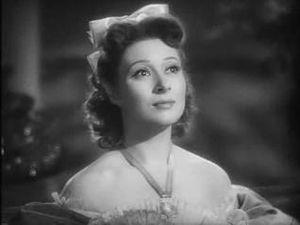
Miss Elizabeth Bennet est un personnage de fiction créé par la romancière anglaise Jane Austen, protagoniste de son roman le plus connu et le plus apprécié, Pride and Prejudice, paru en 1813. Elizabeth Bennet est parfois appelée Miss Eliza ou Eliza par ses connaissances, mais toujours Lizzy par sa famille.
Orgueil et Préjugés est un film américain réalisé par Robert Z. Leonard, sorti en juillet 1940 aux États-Unis.
Orgueil et Préjugés est un roman de la femme de lettres anglaise Jane Austen paru en 1813. Il est considéré comme l'une de ses œuvres les plus significatives et est aussi la plus connue du grand public.